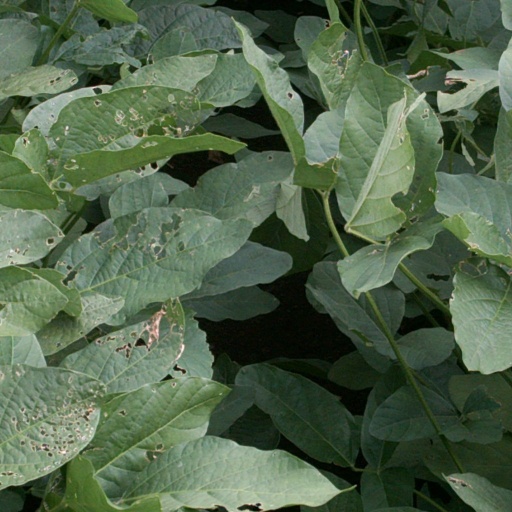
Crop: soybean